Quality Street (confectionery)

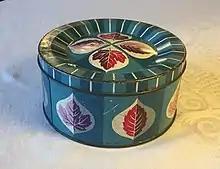
Mackintosh's "Quality Street" tin, 1950s

Rather than having each piece separated in the box, which would require more costly packaging, Mackintosh decided to wrap each piece individually in coloured paper and put them into a decorative tin. He also introduced new technology, the world's first twist-wrapping machine, to wrap each chocolate in a distinctive wrapper. By using a tin, instead of a cardboard box, Mackintosh ensured the chocolate aroma emerged as soon as it was opened and the different textures, colours, shapes and sizes of the sweets were intended to make opening the tin and consuming its contents a noisy, vibrant experience that the whole family could enjoy.